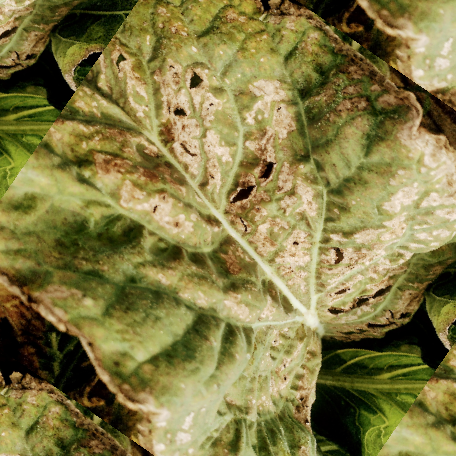
Label: Downy Mildew